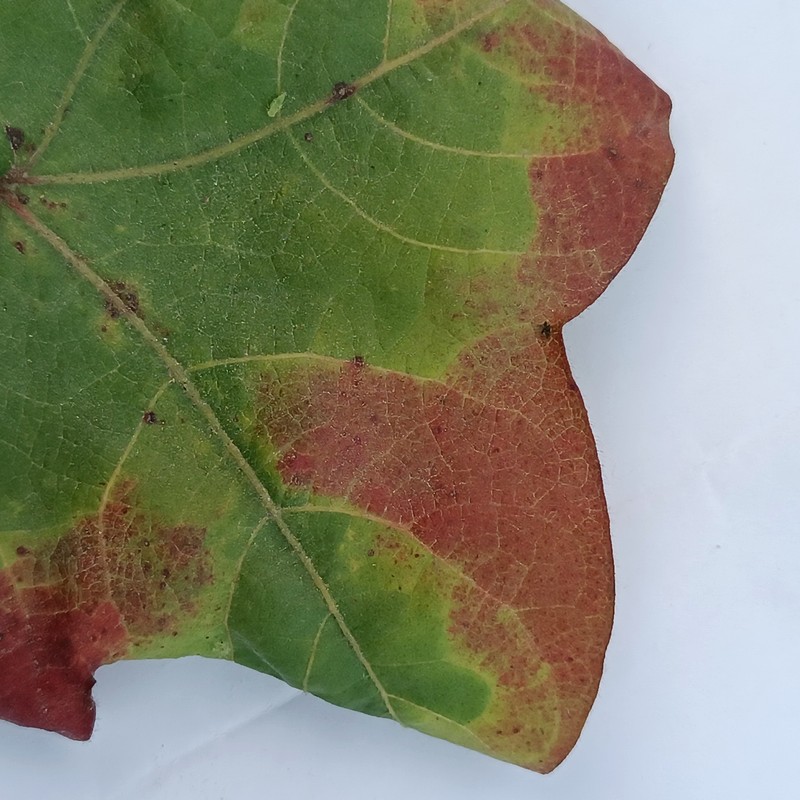
Label: Leaf Redding